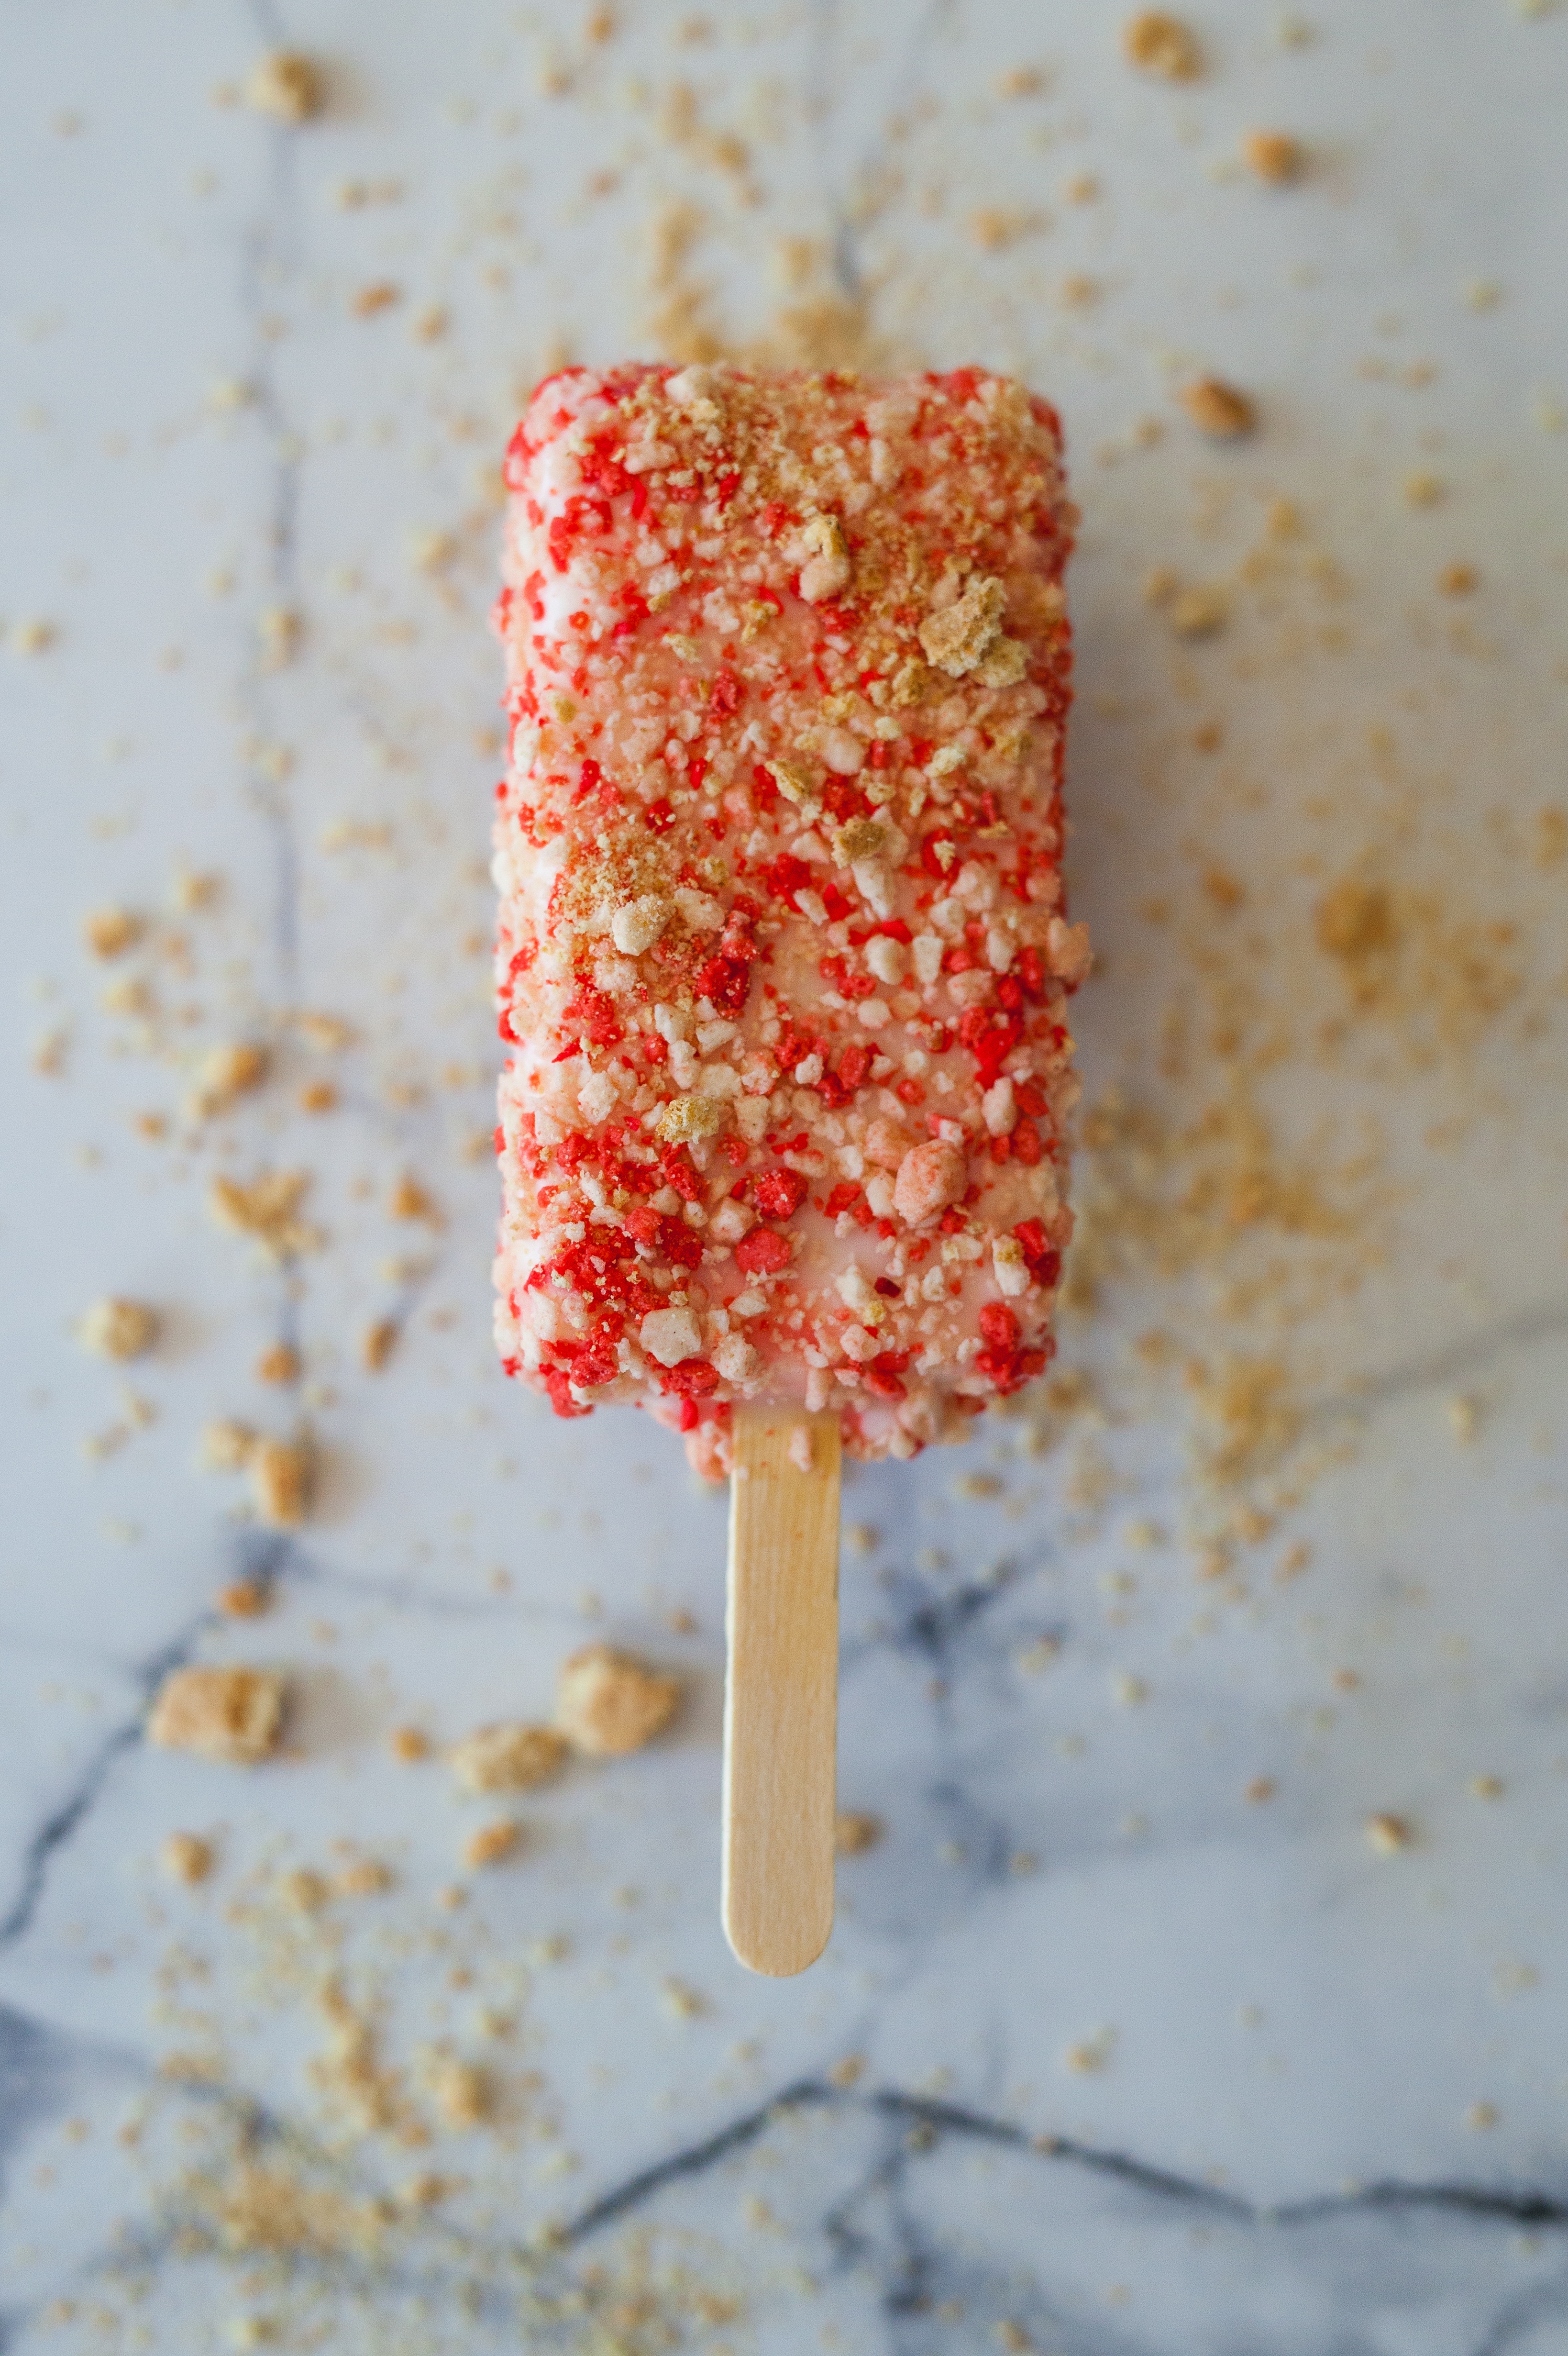
cold, sweet, food, red, produce, ice cream, dessert, strawberry, popsicle, icing, strawberries, sweetness, confectionery, snack food